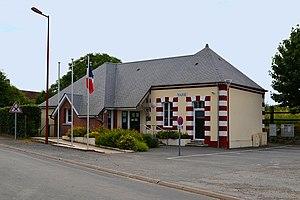
Fierville-Bray (14)
Fierville-Bray est une ancienne commune française, située dans le département du Calvados en région Normandie, peuplée de 511 habitants.